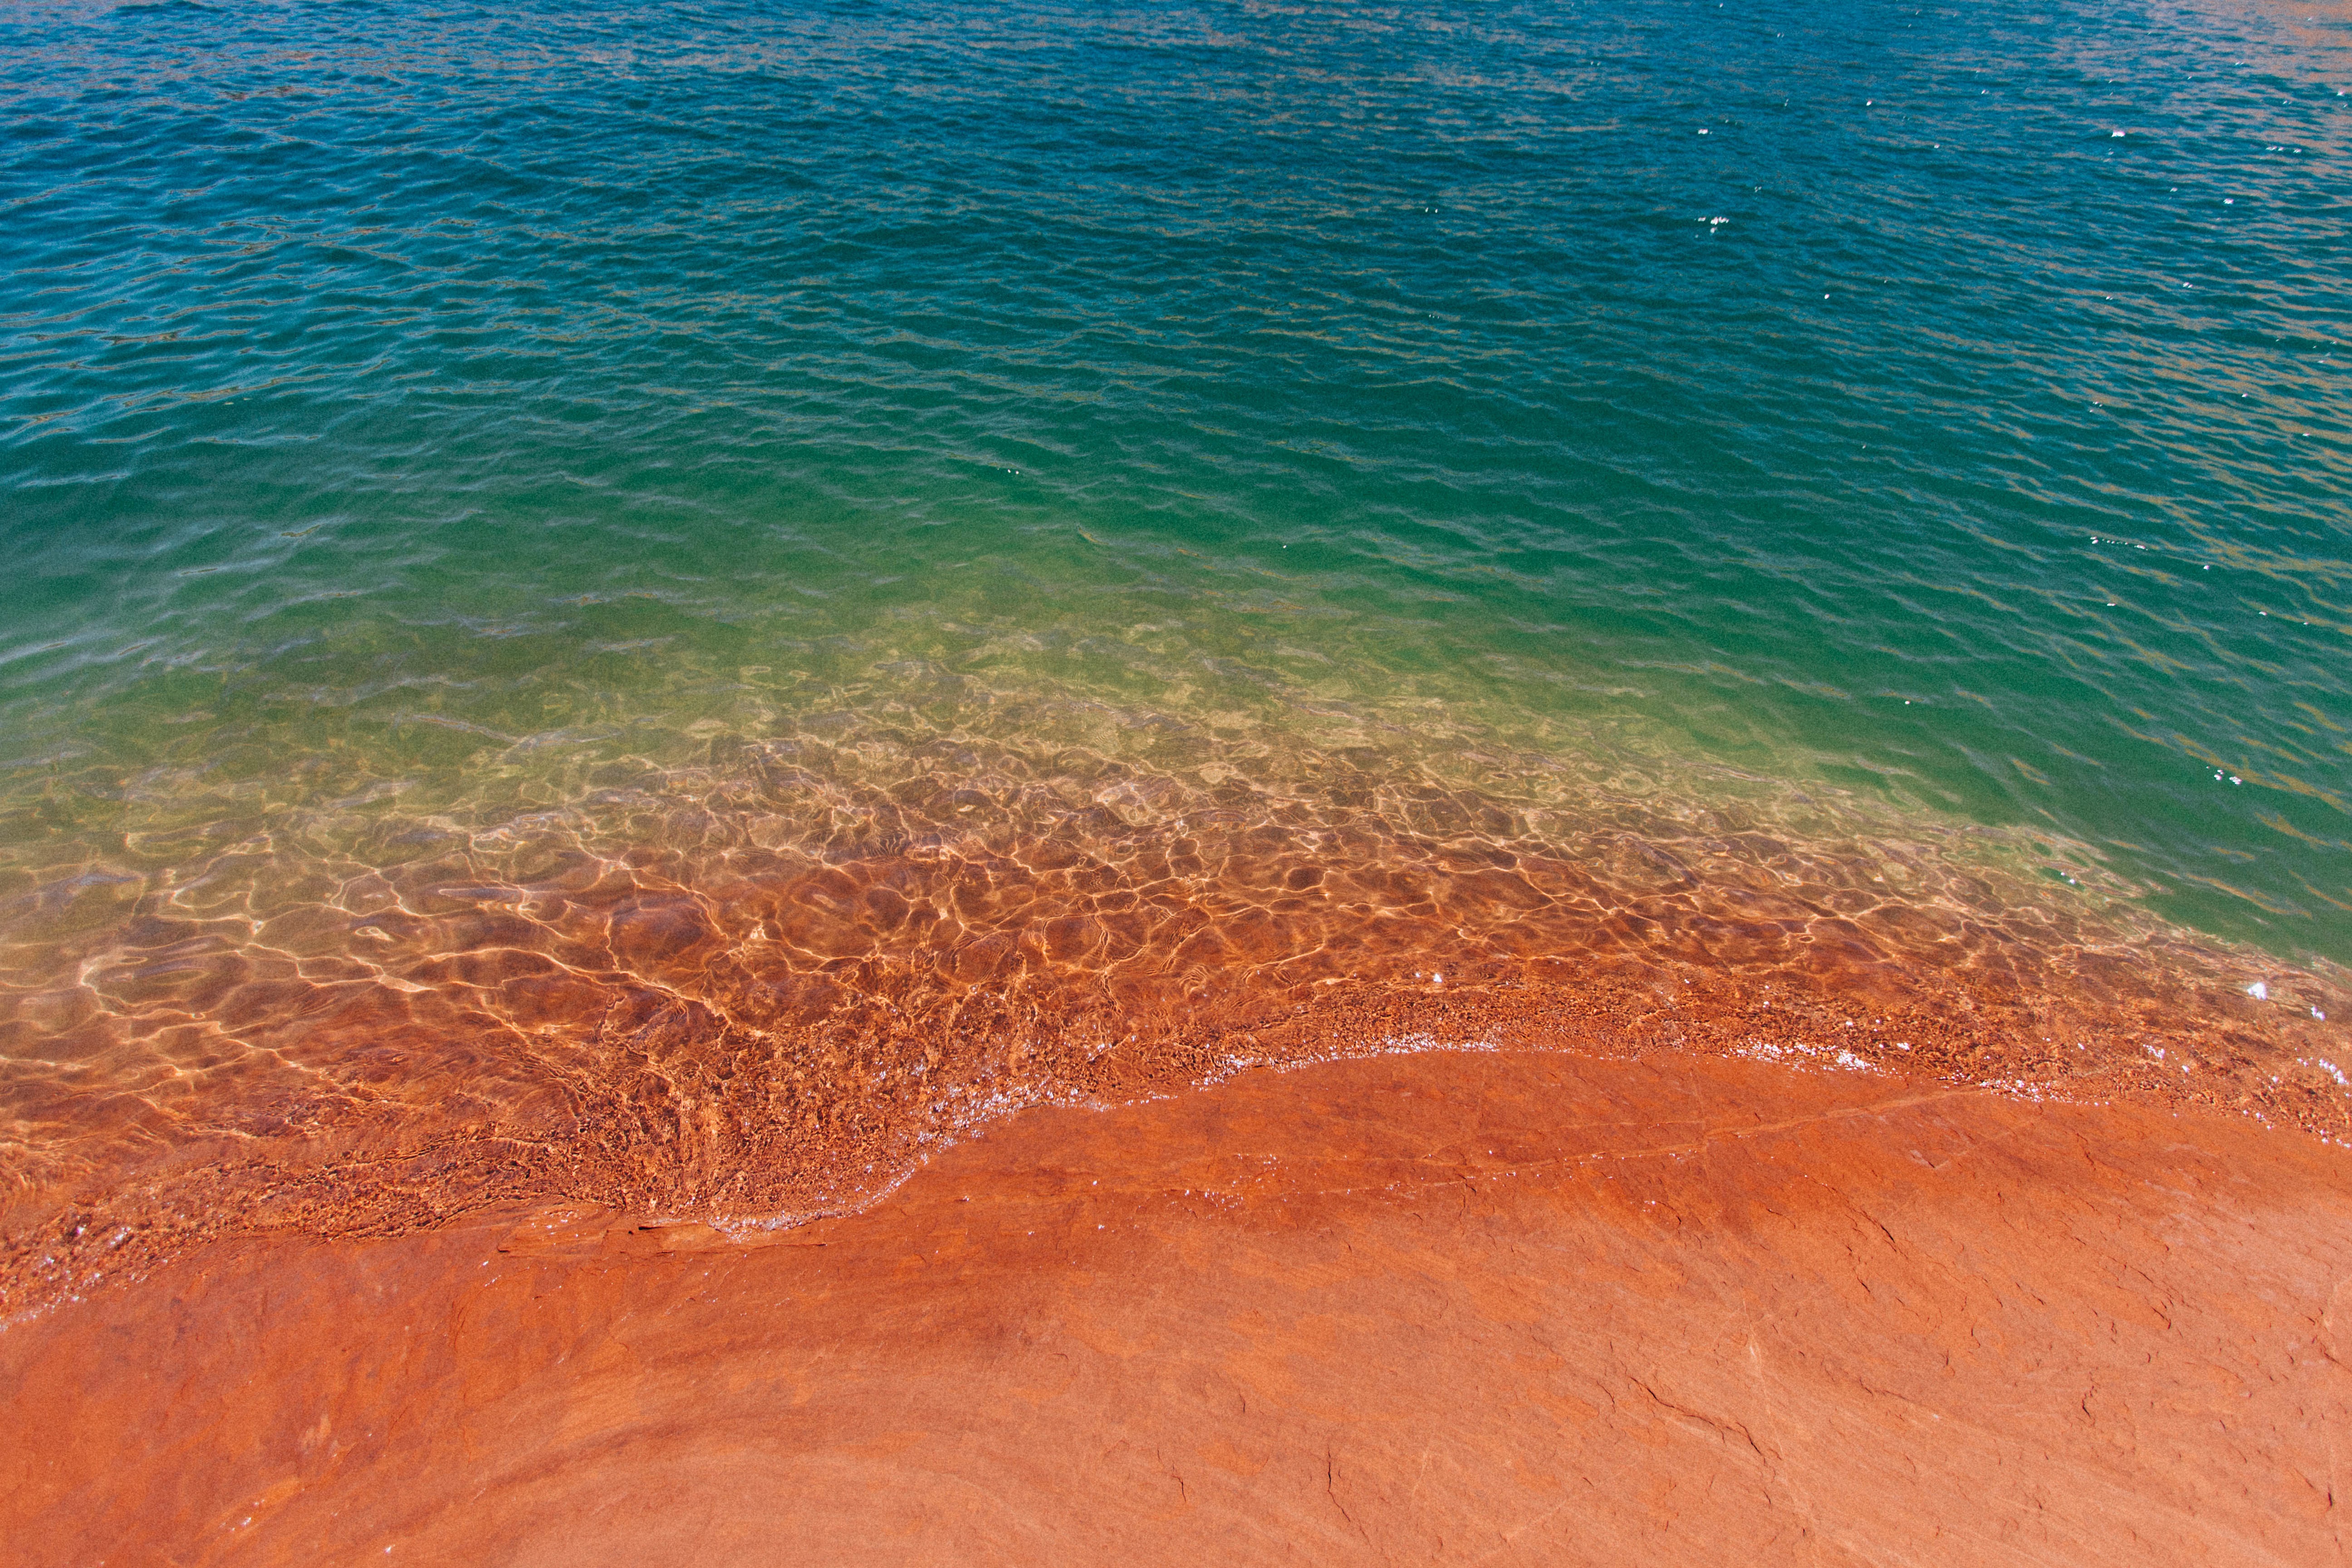
beach, sea, coast, water, sand, ocean, horizon, sunlight, shore, wave, seashore, terrain, material, cape, wind wave